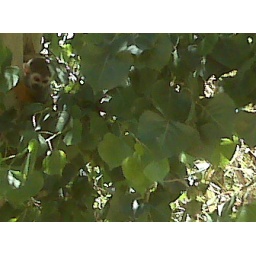
monkey in a tree